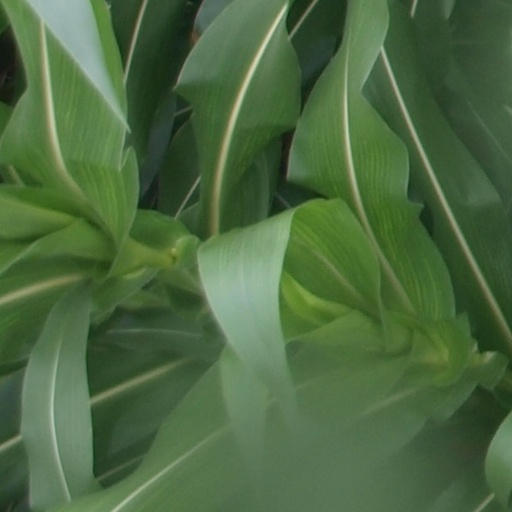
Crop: maize; corn